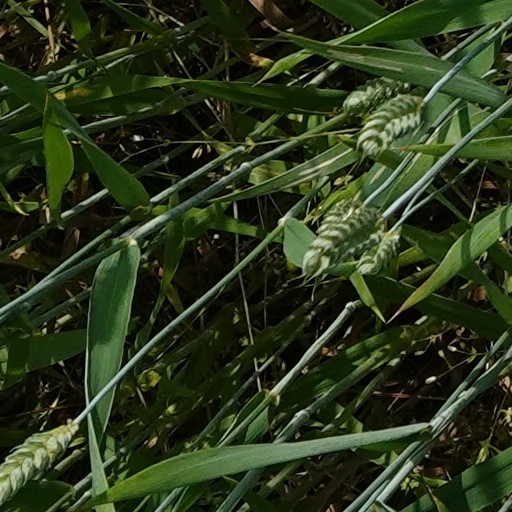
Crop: wheat